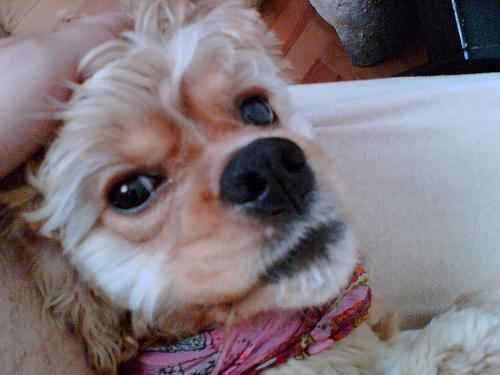
cocker_spaniel